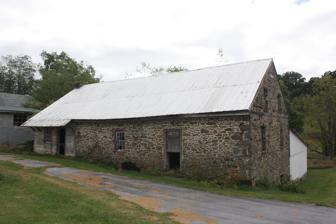
Building: Kauffman Mill
Country: United States of America
Year built: 1780
United States historic place Kauffman Mill U.S. National Register of Historic Places Kauffman Mill. September 2013. Show map of Pennsylvania Show map of the United States Location Jct. of Mill and Mill Hill Rds., Upper Bern Township, Pennsylvania Coordinates 40°31′30″N 76°03′47″W / 40.52500°N 76.06306°W / 40.52500; -76.06306 Area 1 acre (0.40 ha) Built c. 1780 MPS Gristmills in Berks County MPS NRHP reference No. 90001620 Added to NRHP November 8, 1990 The Kauffman Mill , also known as Spengler Mill, is an historic, American grist mill that is located in Upper Bern Township , Berks County, Pennsylvania . It was listed on the National Register of Historic Places in 1990. History and architectural features The combined mill and house structure was built about 1780, and is a one-and-one-half-story stone and half-timbered frame building with basement. It measures twenty-eight feet, six inches, by thirty-eight feet. The mill ceased operation circa 1939. The custom mill was built to serve local farms. It was listed on the National Register of Historic Places in 1990. Gallery West side Interior Mill creek References